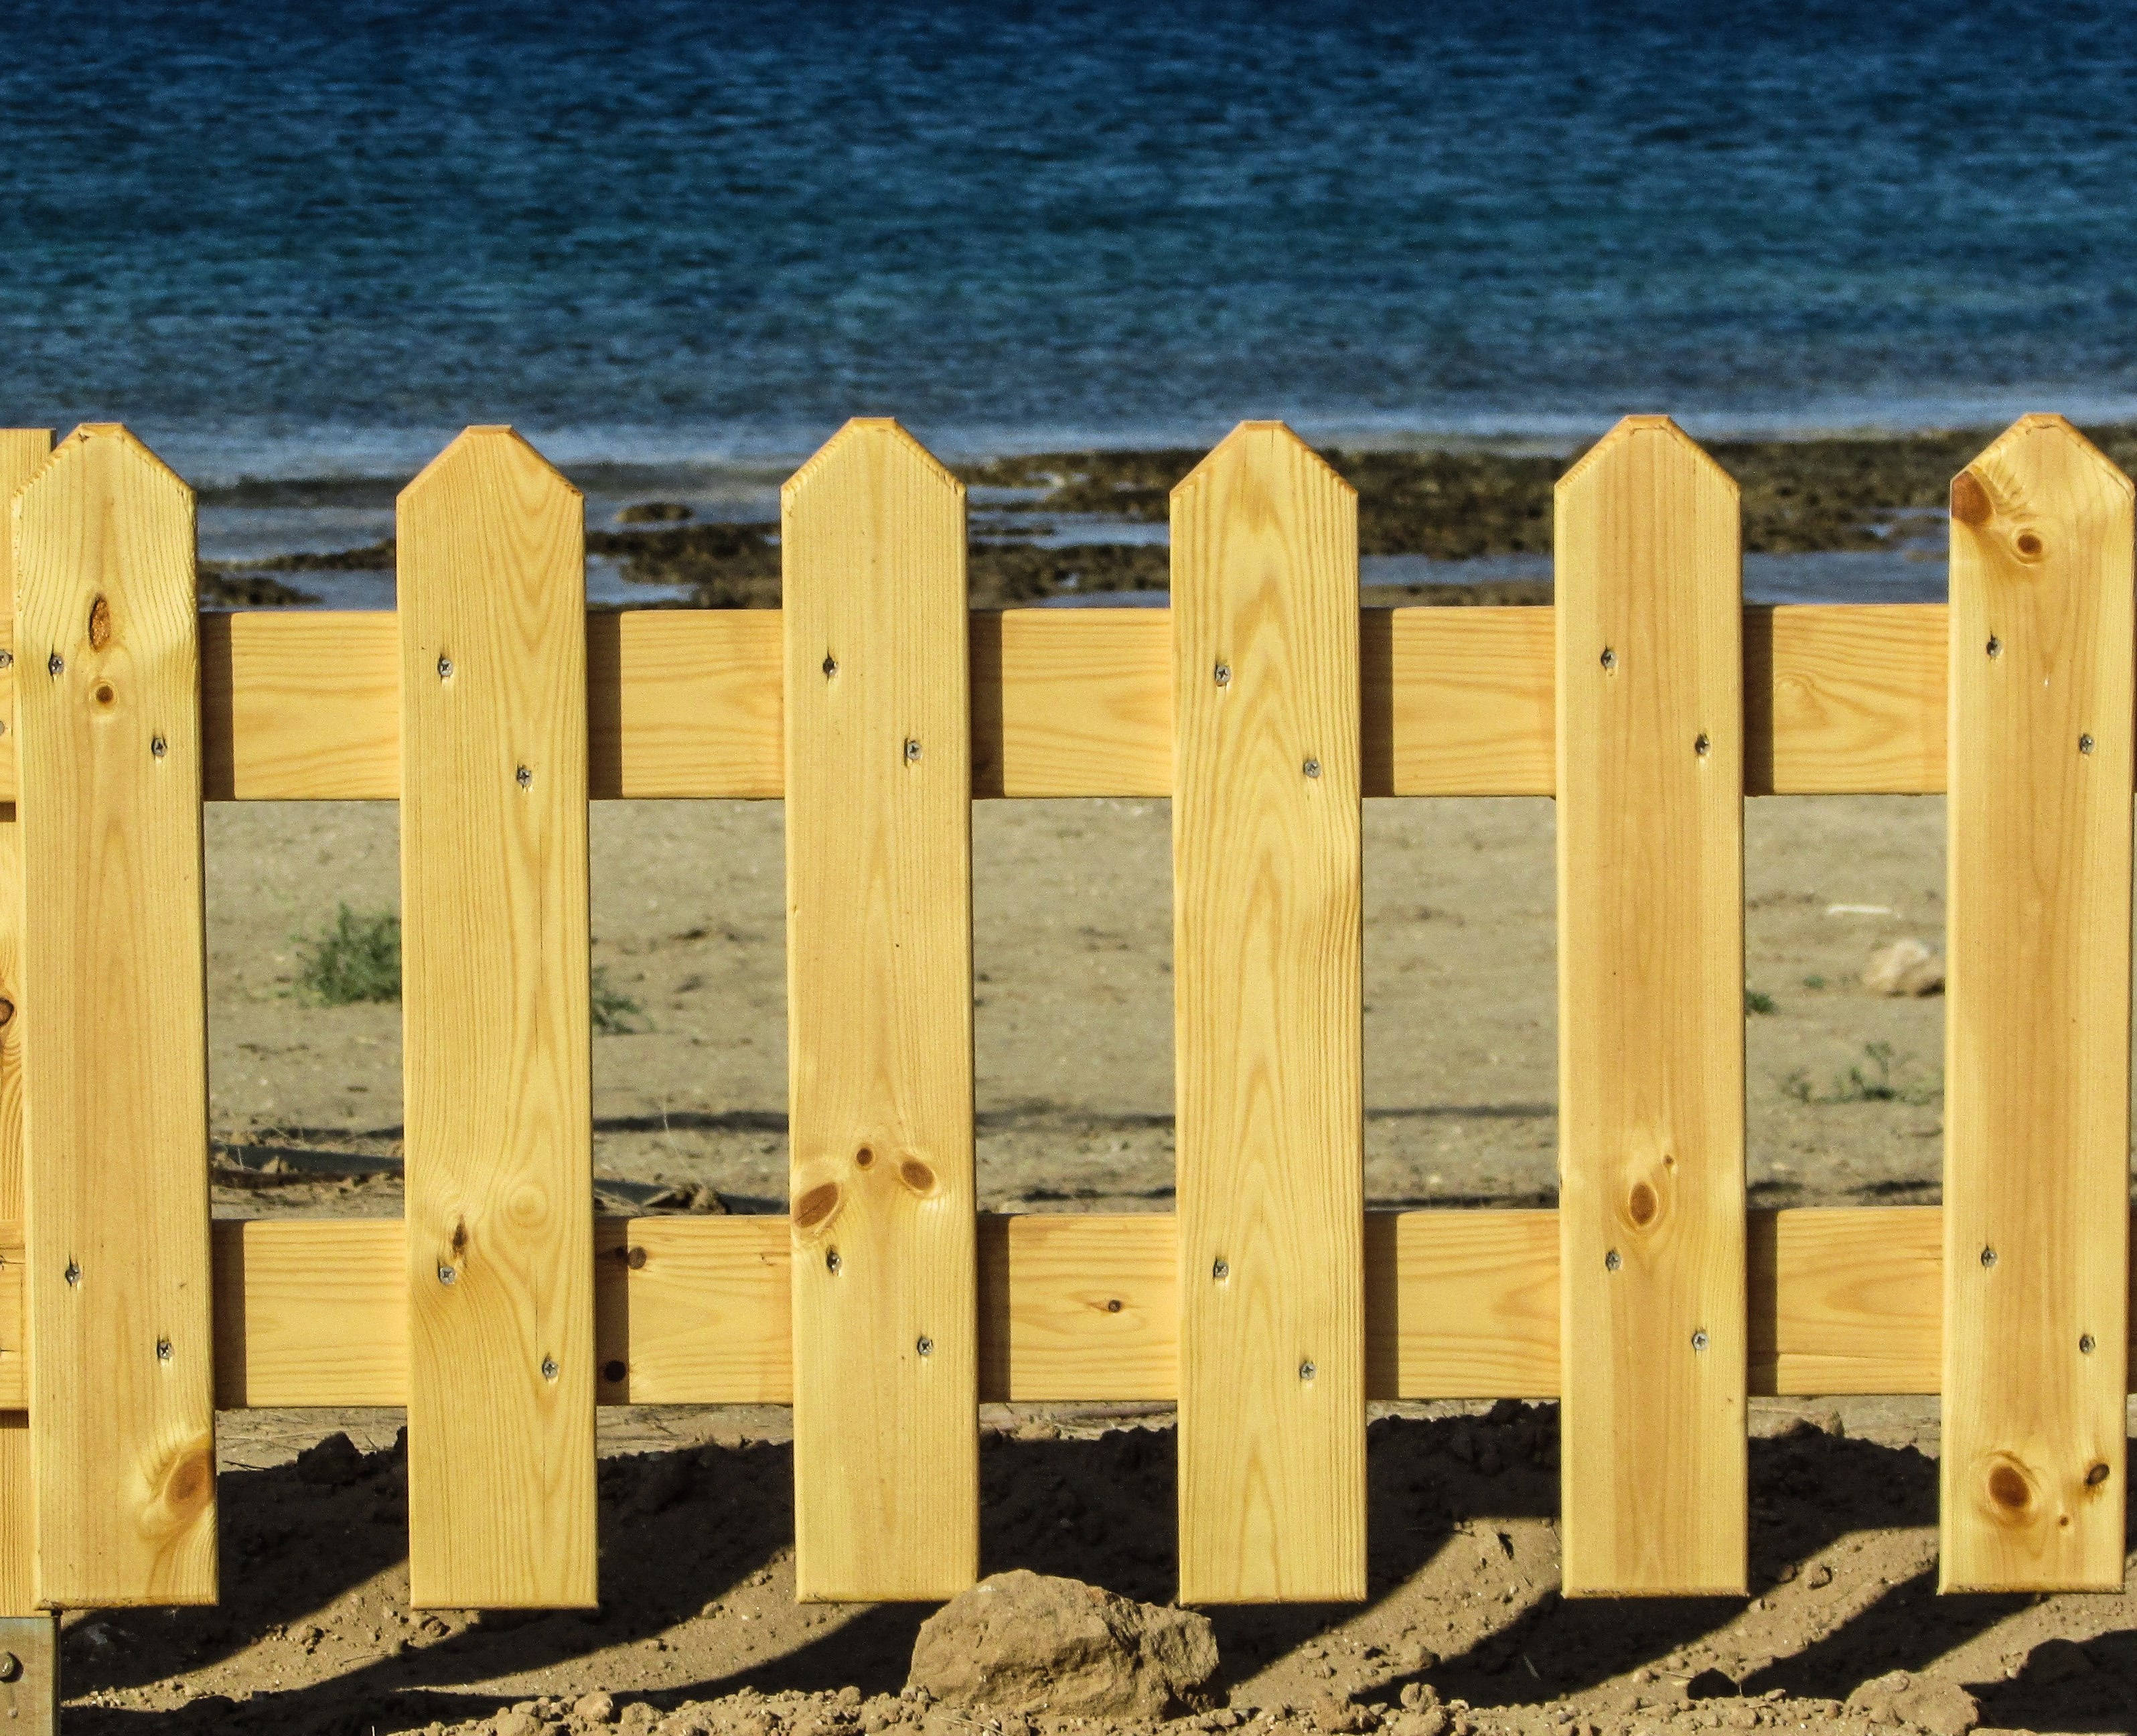
fence, wood, property, furniture, lumber, picket fence, hardwood, wooden, safety, privacy, private, outdoor structure, home fencing